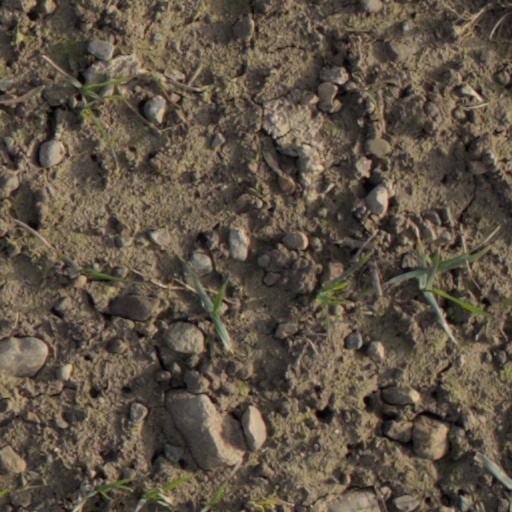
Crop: wheat